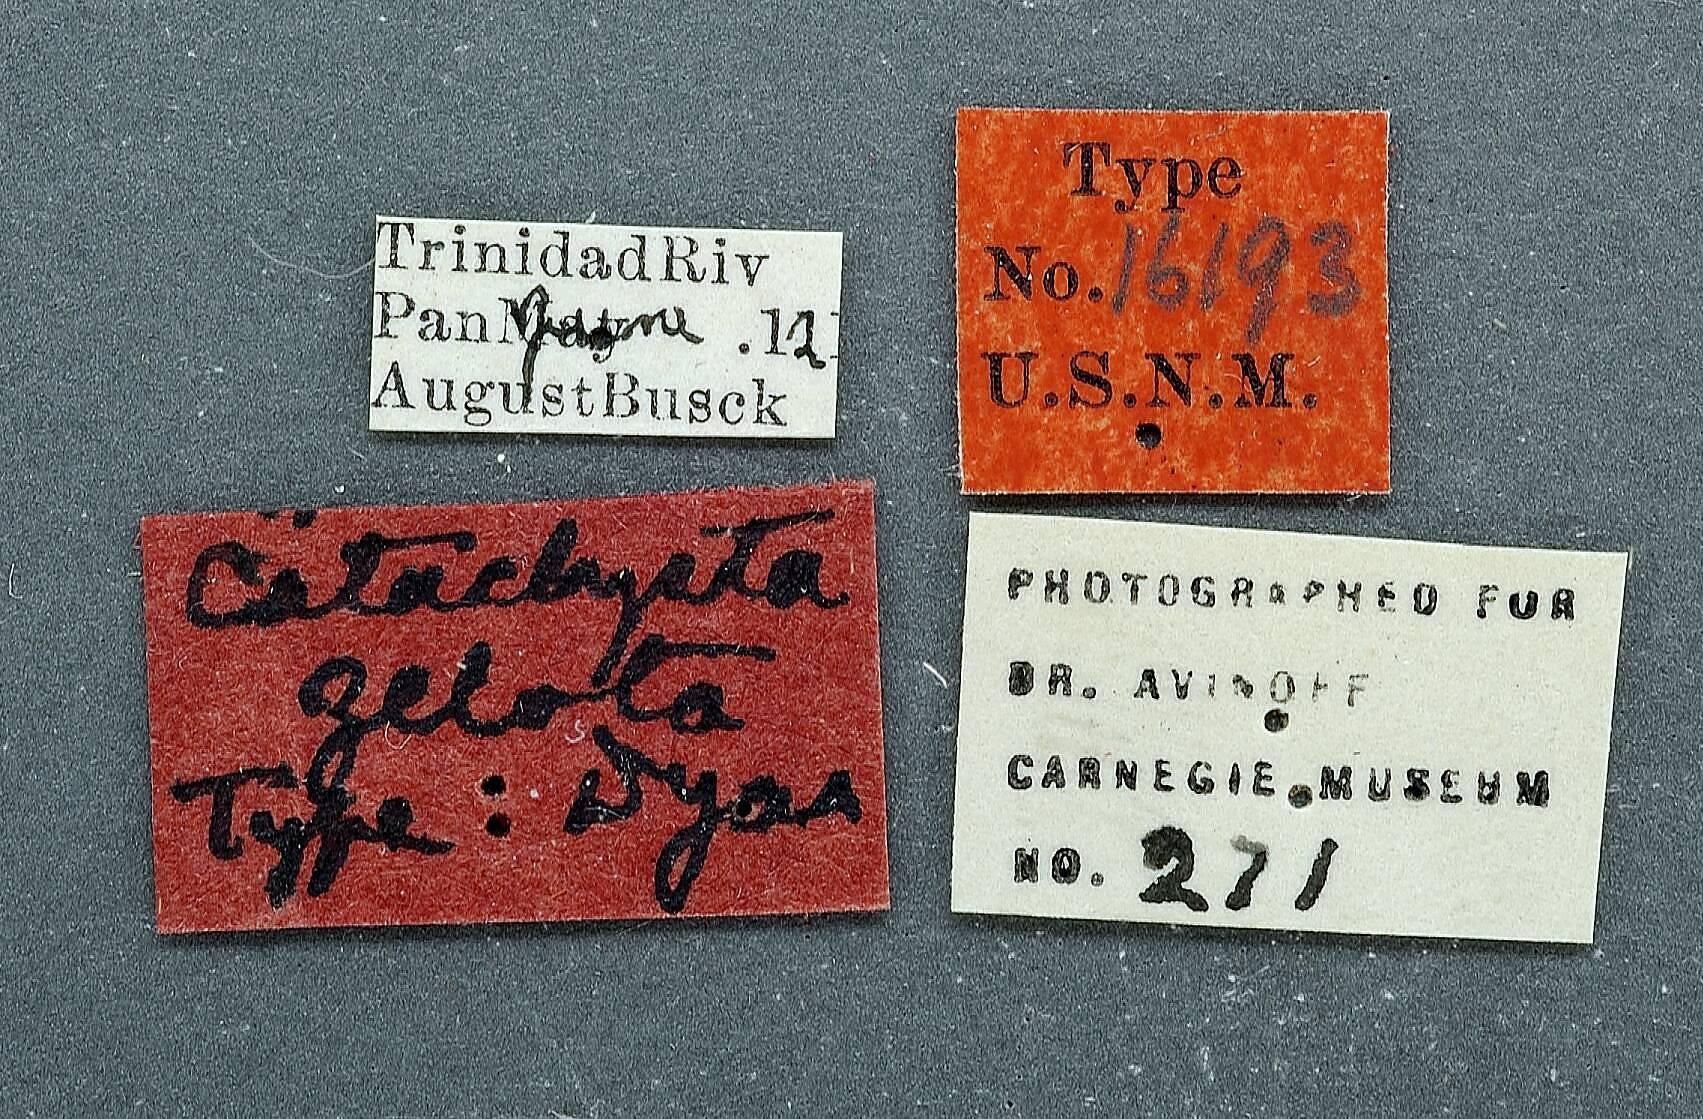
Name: Cataclysta zelota
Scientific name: Cataclysta zelota Dyar
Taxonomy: Animalia, Arthropoda, Insecta, Lepidoptera, Pyralidae
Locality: Rio Trinidad, Panama
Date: Jun 1912